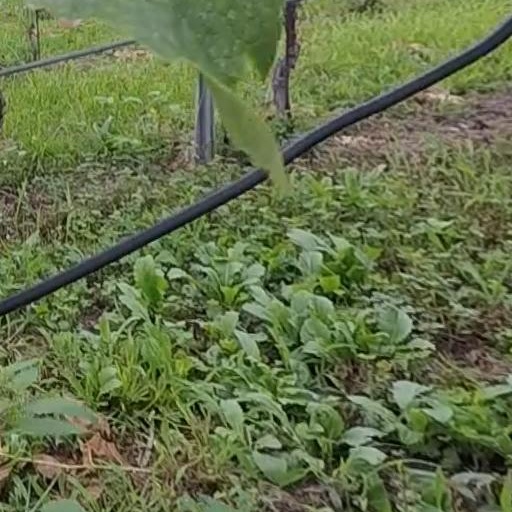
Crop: grape